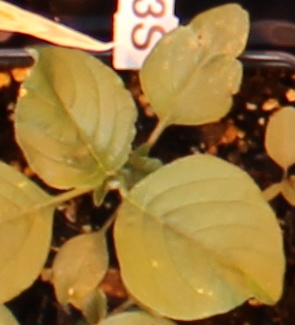
Label: Redroot Pigweed